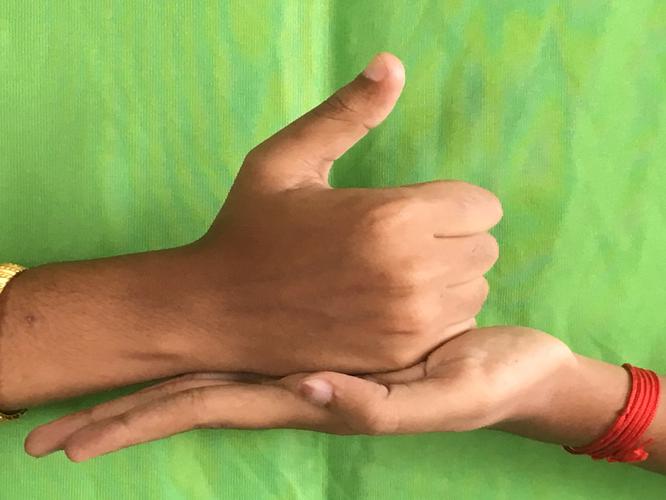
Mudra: Shivalinga
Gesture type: double_hand